Coughton, Warwickshire

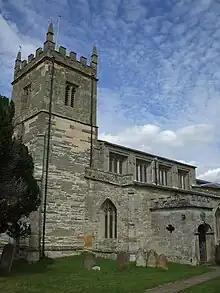
St Peters Church, Coughton, Warwickshire

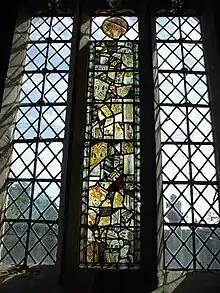
Fragments of original glass

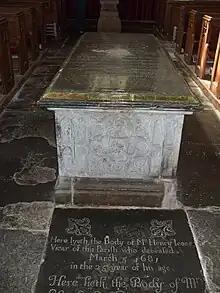
Tomb of Sir Robert Throckmorton, St Peters

Coughton is part of the Sambourne ward of Stratford-on-Avon District Council and represented by Councillor Justin Kerridge, Conservative . Nationally it is part of Stratford-on-Avon, whose current MP is Manuela Perteghella of the Liberal Democrat Party. Prior to Brexit in 2020 it was part of the West Midlands electoral region of the European Parliament.